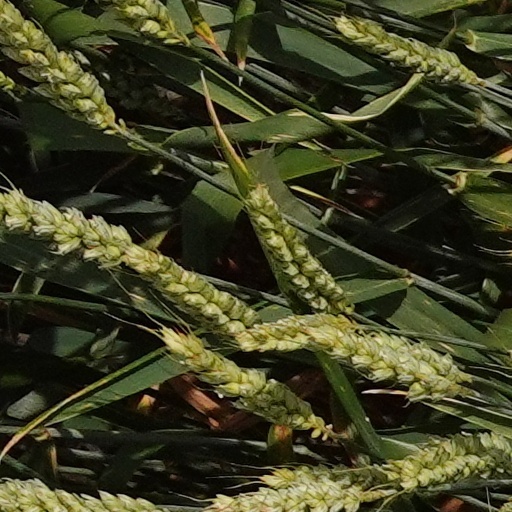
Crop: wheat